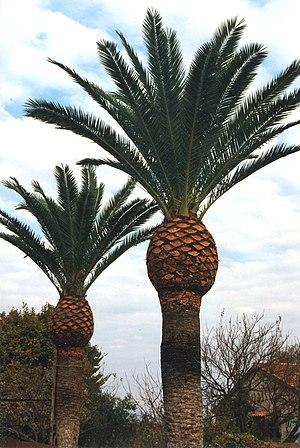
Le dattier des Canaries ou palmier des Canaries, parfois appelé faux dattier, est une espèce de plantes à fleurs appartenant au genre Phoenix et à la famille des Arécacées. L'épithète spécifique canariensis indique sa provenance : les îles Canaries.